Frank Almonte

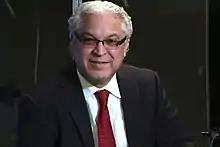

Frank Almonte (born May 6, 1958) is the senior pastor of Centro Cristiano Adonai, in Corona, Queens in New York City. He is also the founder and president of Frank Almonte Ministries, Caring Foundation, the president of Facultad de Formación Teológica, and the director of the Texas University of Theology campus in Corona, New York. Almonte has published two books: "Gobierno Apostólico" (2010) and "Riquezas de las Naciones" (2012). Almonte also served as a radio host at Radio Visión Cristiana from 1989 to 1998.